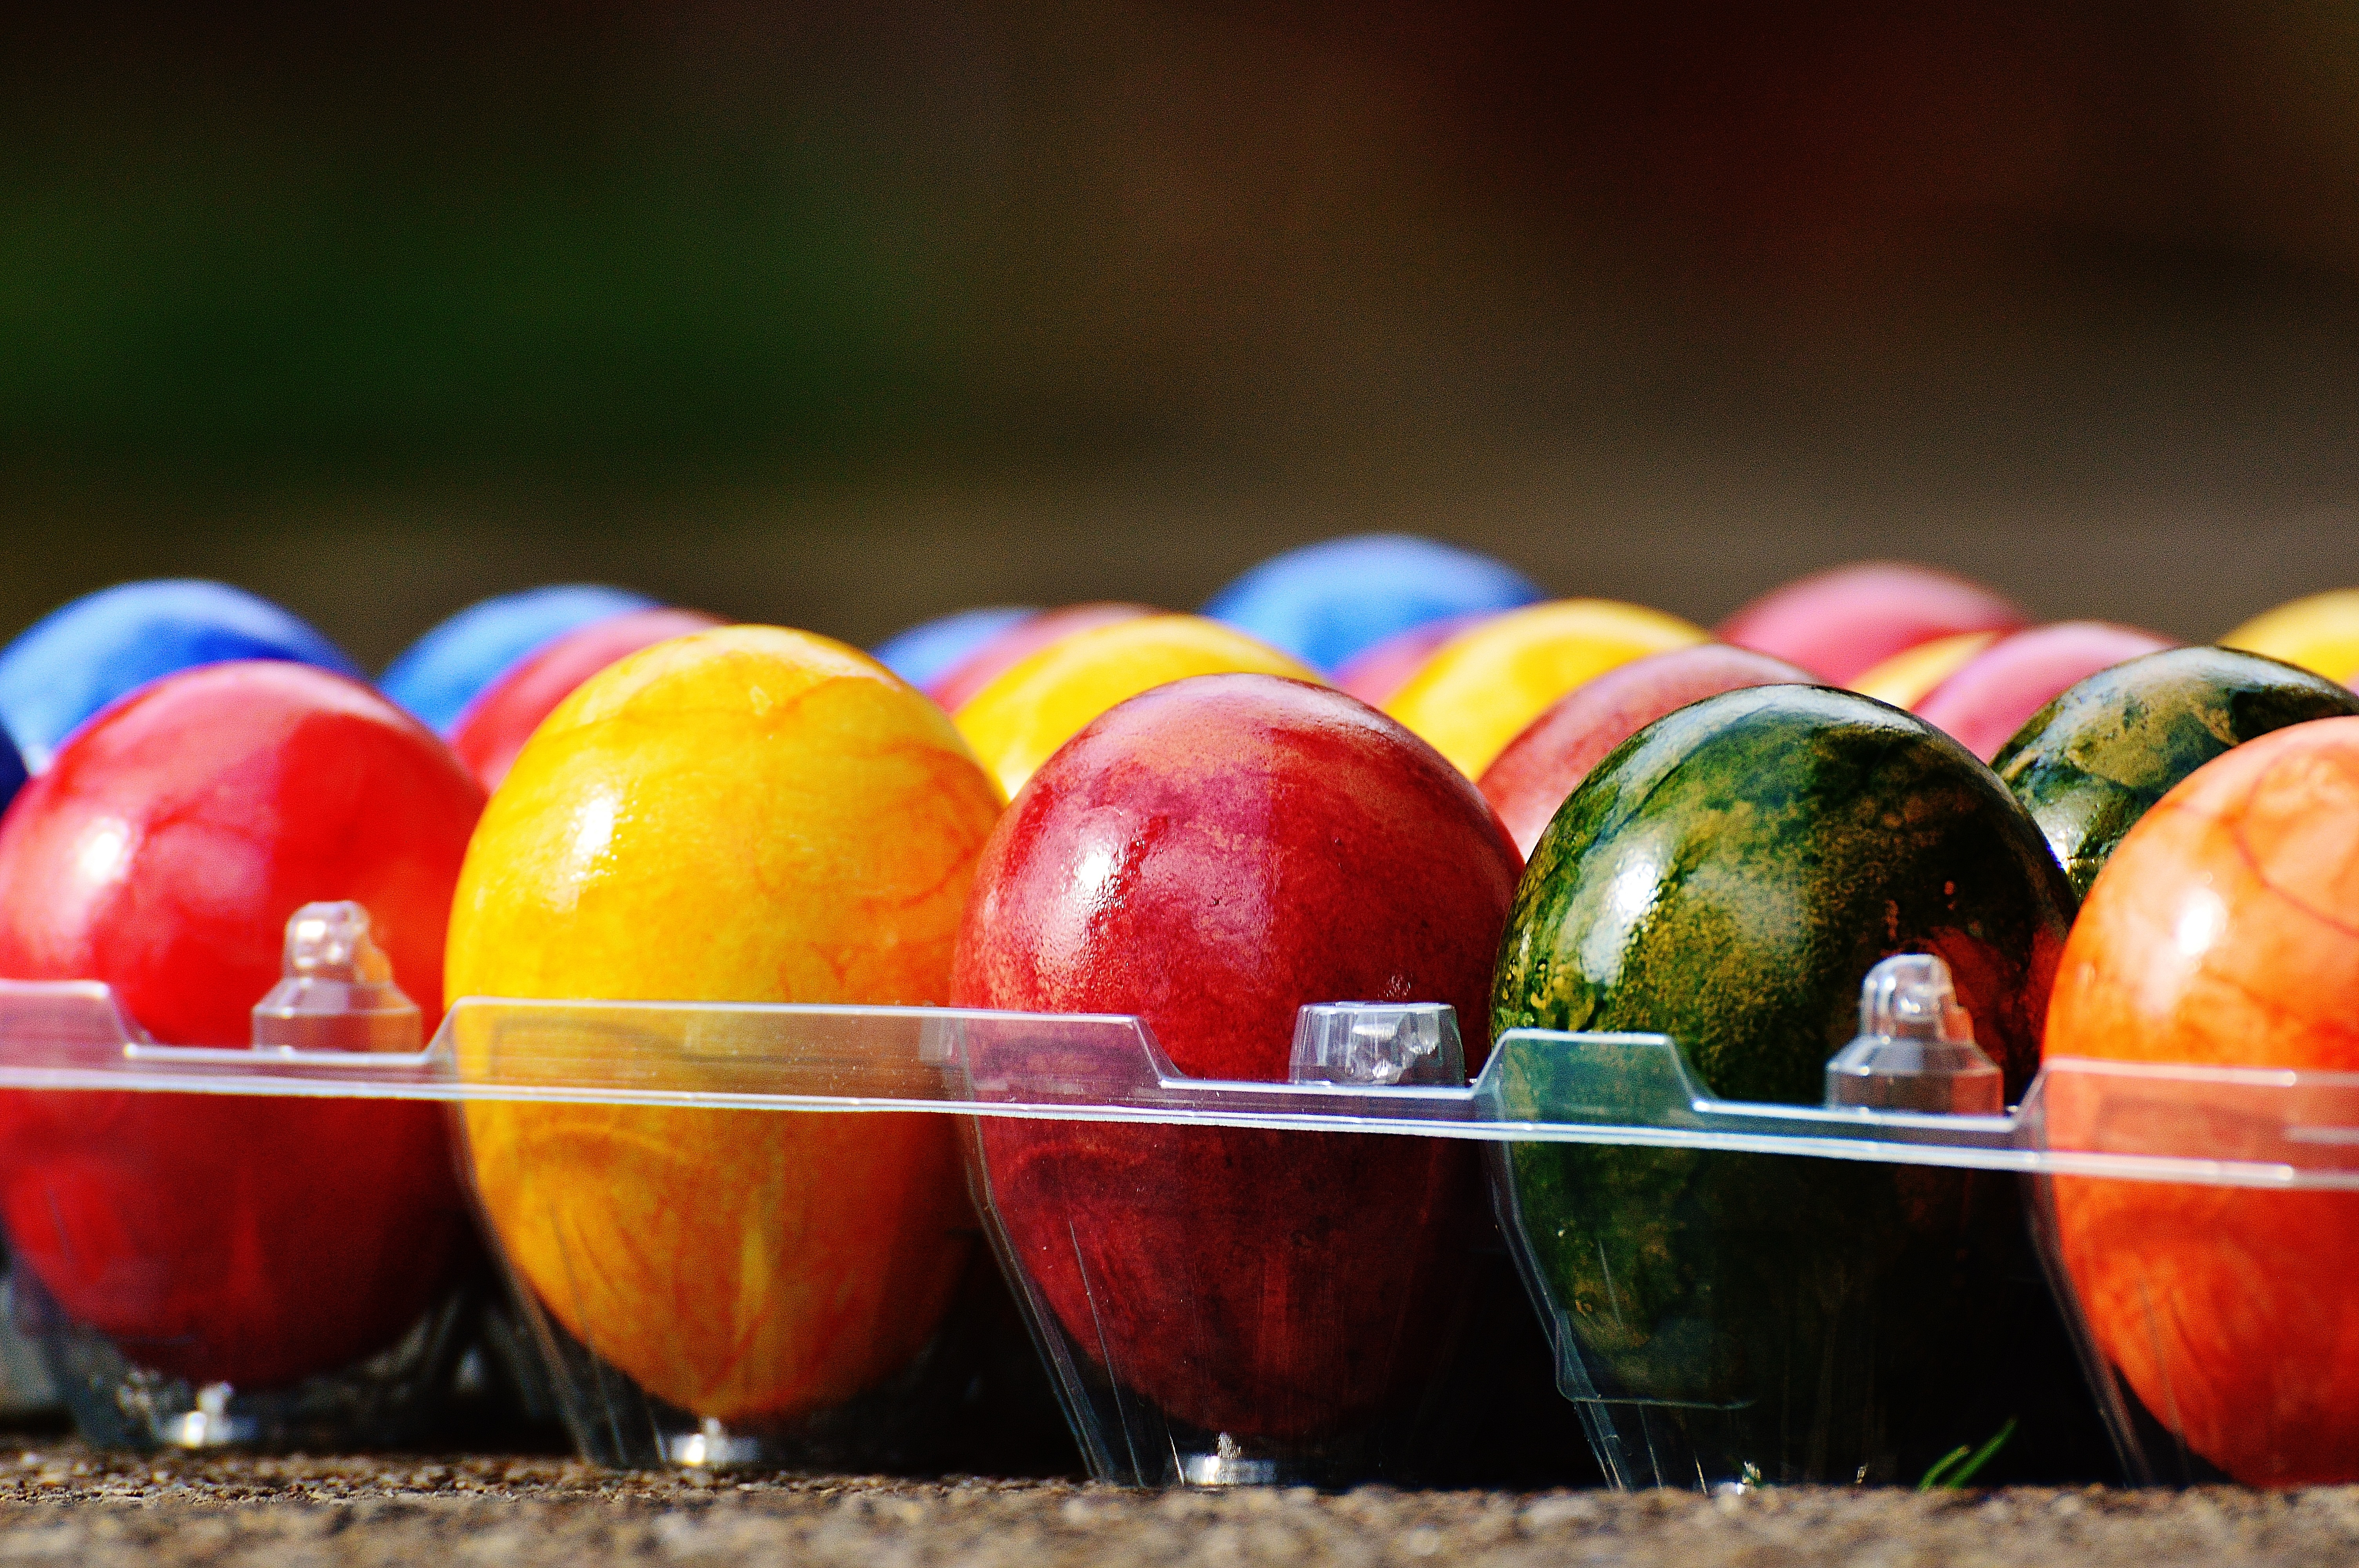
food, red, produce, color, colorful, egg, ball, easter, colored, easter eggs, macro photography, easter egg, happy easter